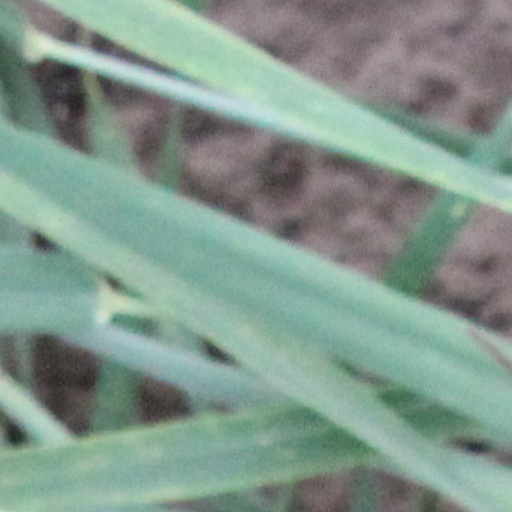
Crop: wheat